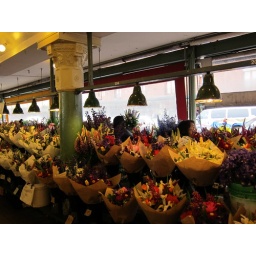
No flower bouquet was over $15!